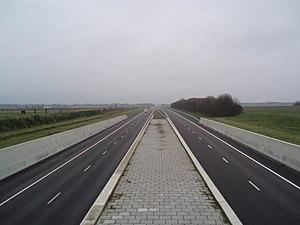
L'A37, appelée également Rijksweg 37 est une autoroute des Pays-Bas. L'A37 part de l'échangeur de Hoogeveen et conduit via Emmen jusqu'en Allemagne.